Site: brandenburg
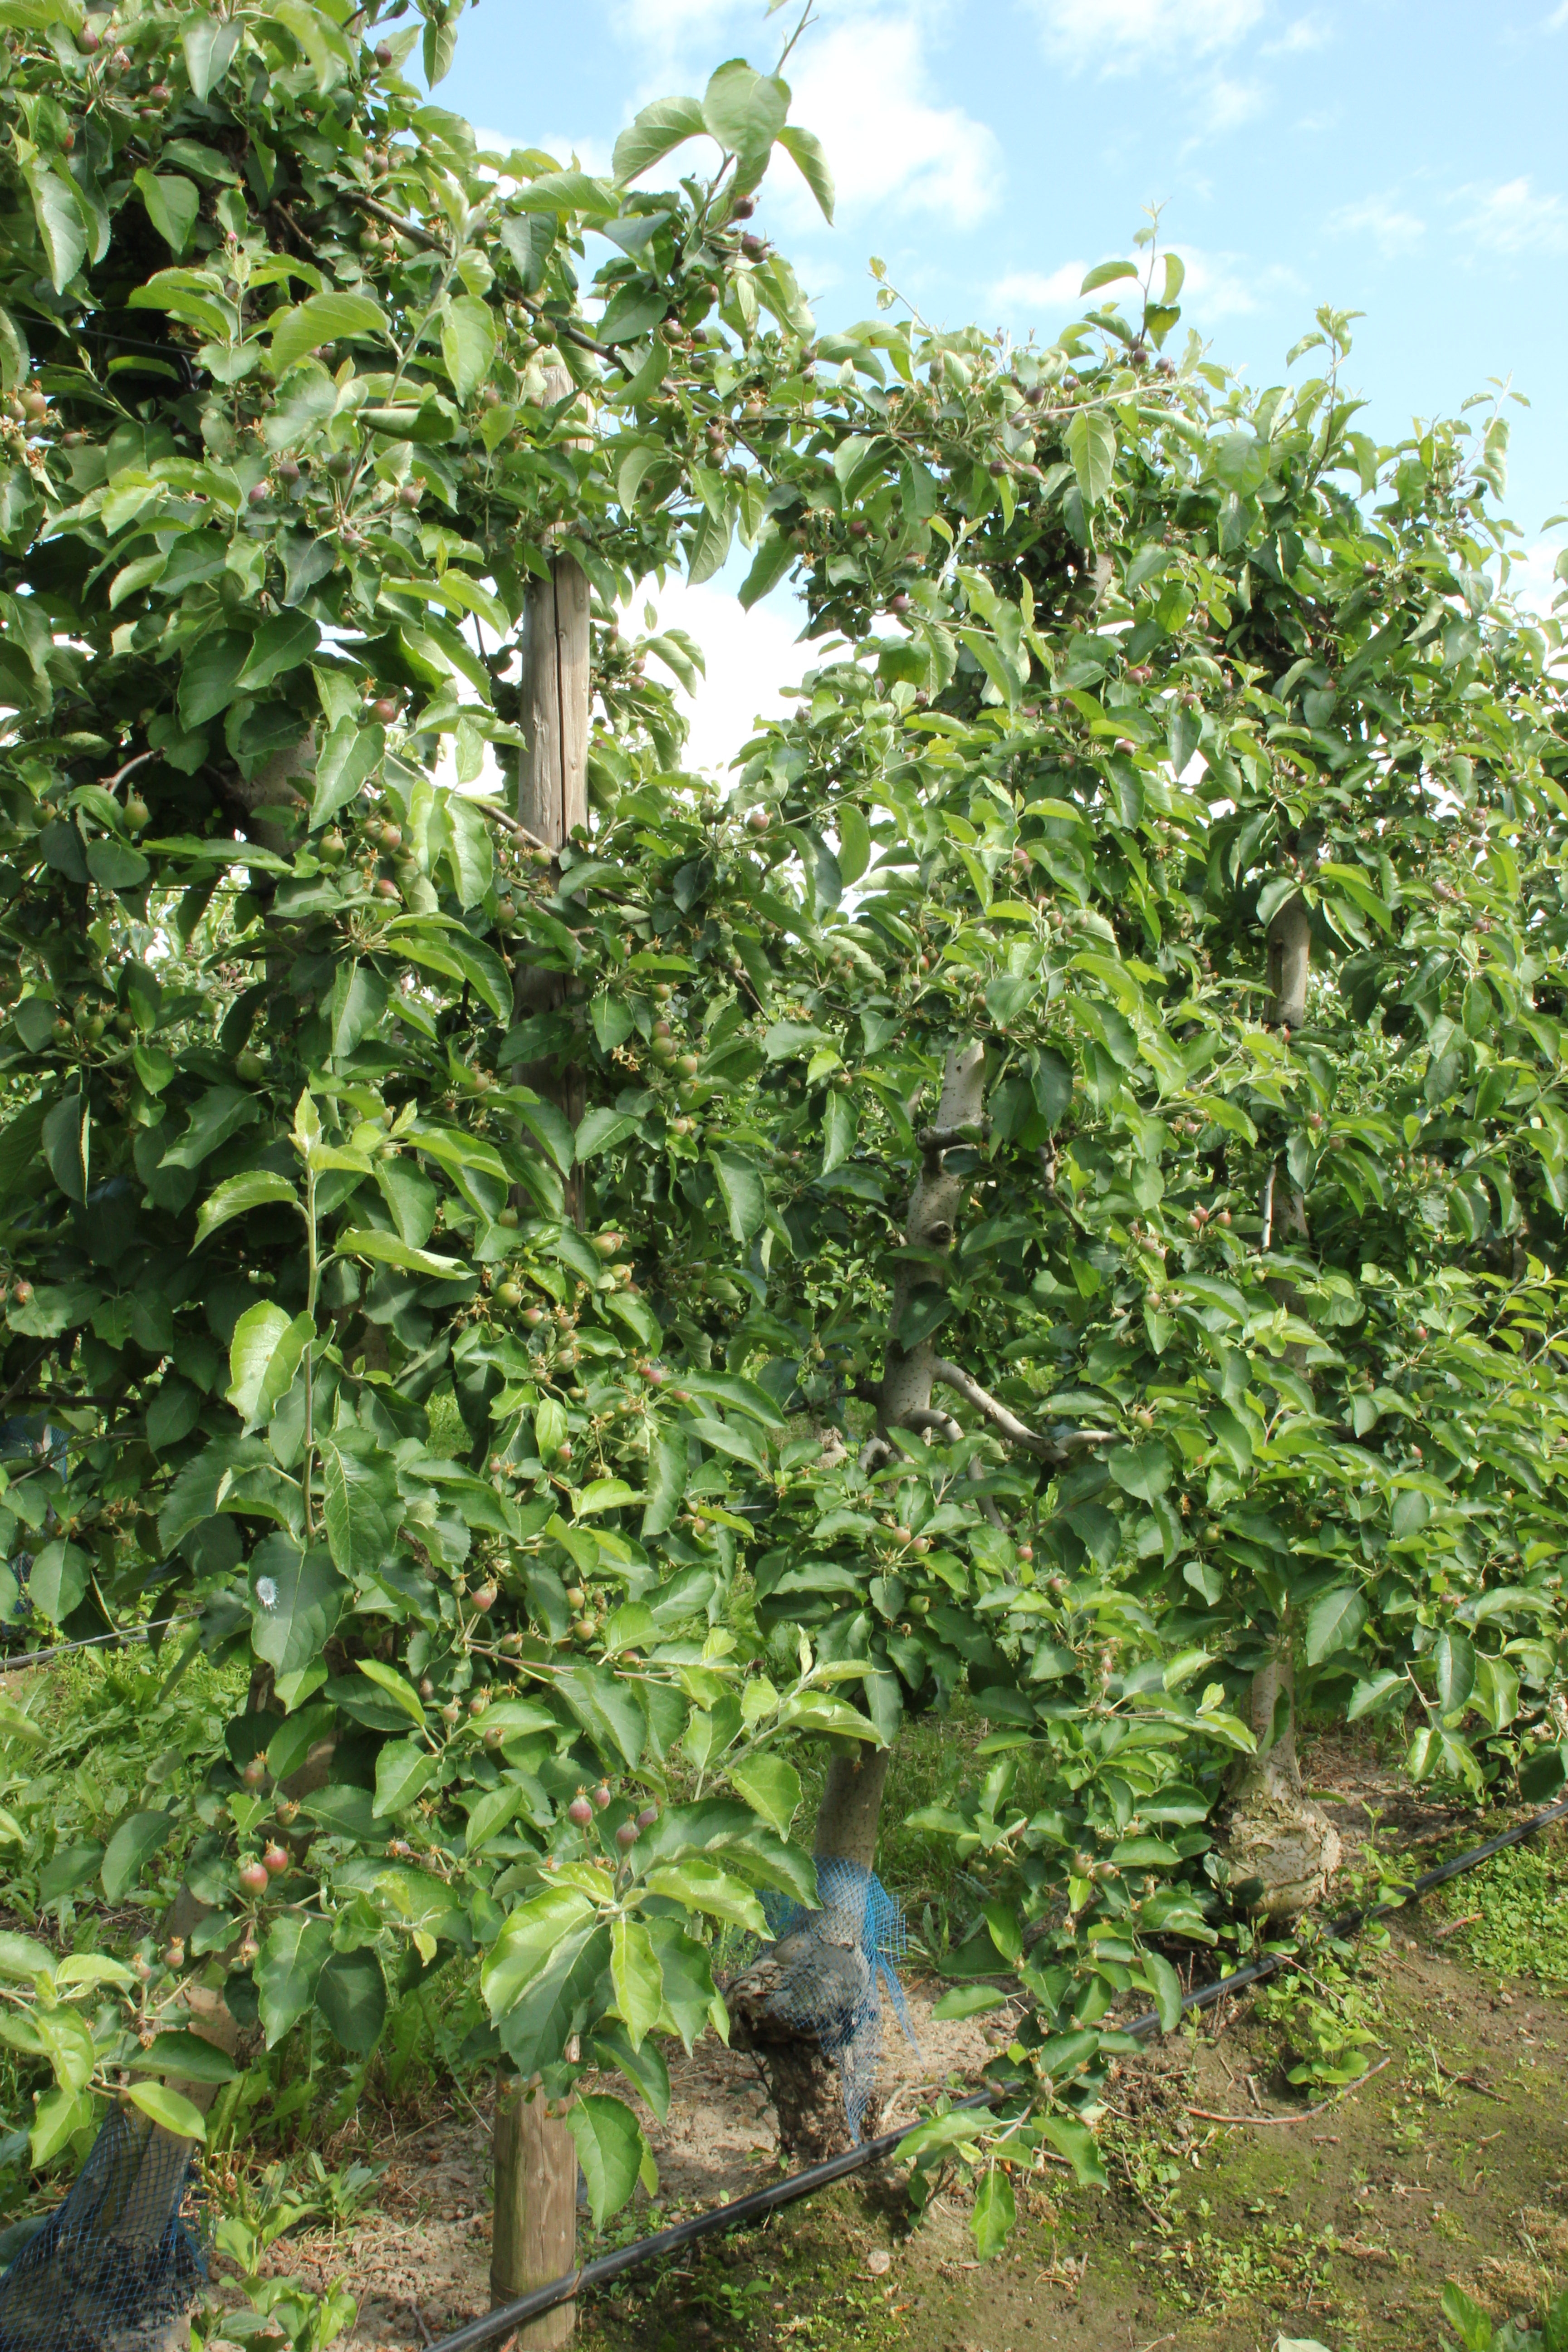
Growth stage (BBCH 72): Development of fruit